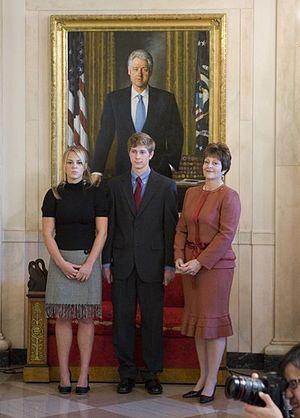
La famille du juge Samuel Alito, lors de sa nomination par le président George W. Bush comme Associate Justice (juge) à la Cour suprême des États-Unis le 31 octobre 2005. De gauche à droite
Samuel Anthony Alito, Jr., né le 1ᵉʳ avril 1950 à Trenton, est un juge américain siégeant à la Cour suprême des États-Unis depuis le 31 janvier 2006.